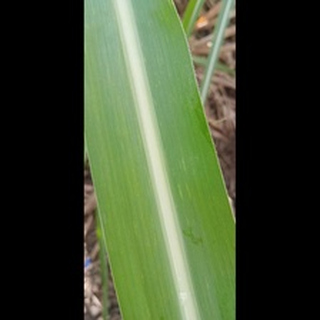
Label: healthy_sugarcane